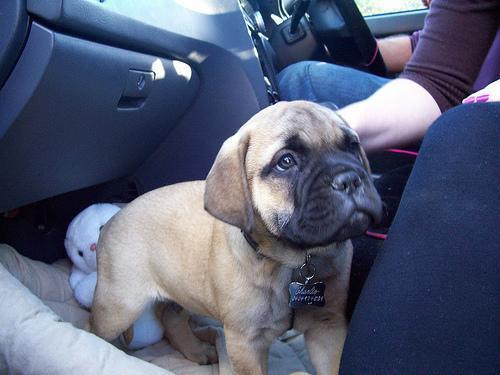
bull_mastiff